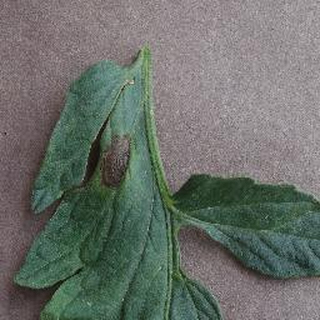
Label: tomato_early_blight